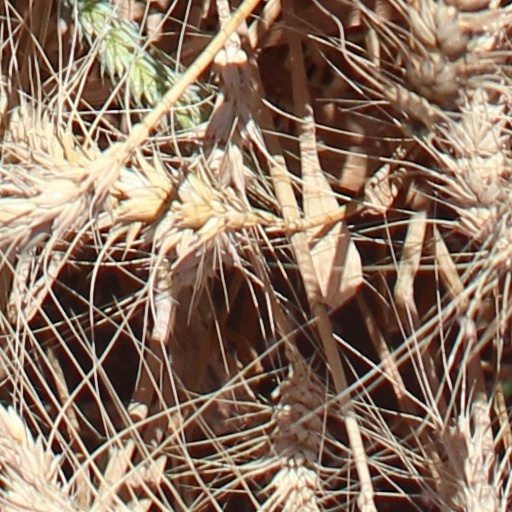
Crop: wheat